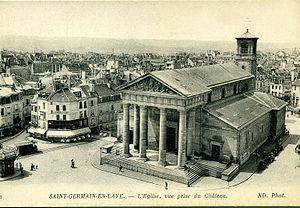
L'église Saint-Germain est, avec l'église Saint-Léger, une des deux églises paroissiales de Saint-Germain-en-Laye, dans le département des Yvelines. Elle était appelée au début du XVIIIᵉ siècle Saint-Germain-de-Paris.